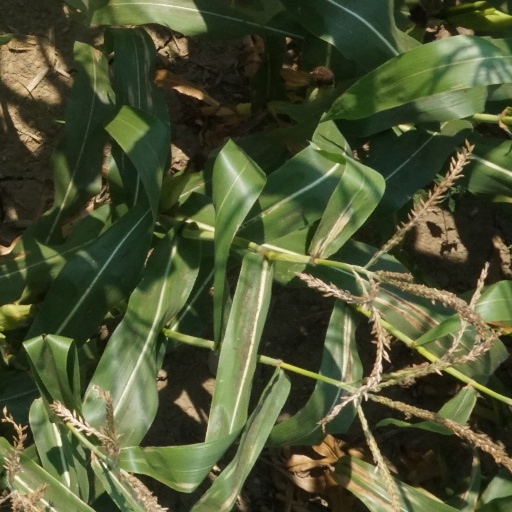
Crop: maize; corn